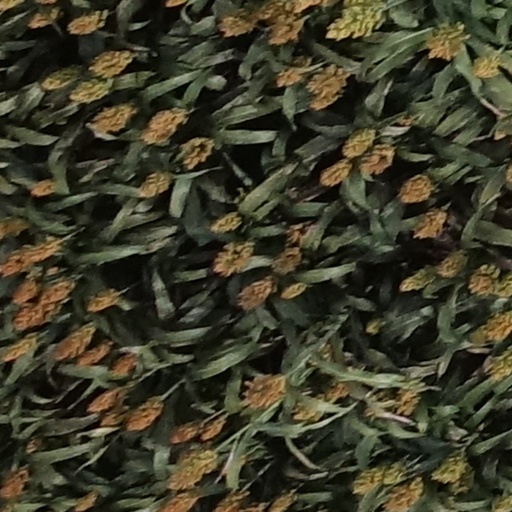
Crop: sorghum